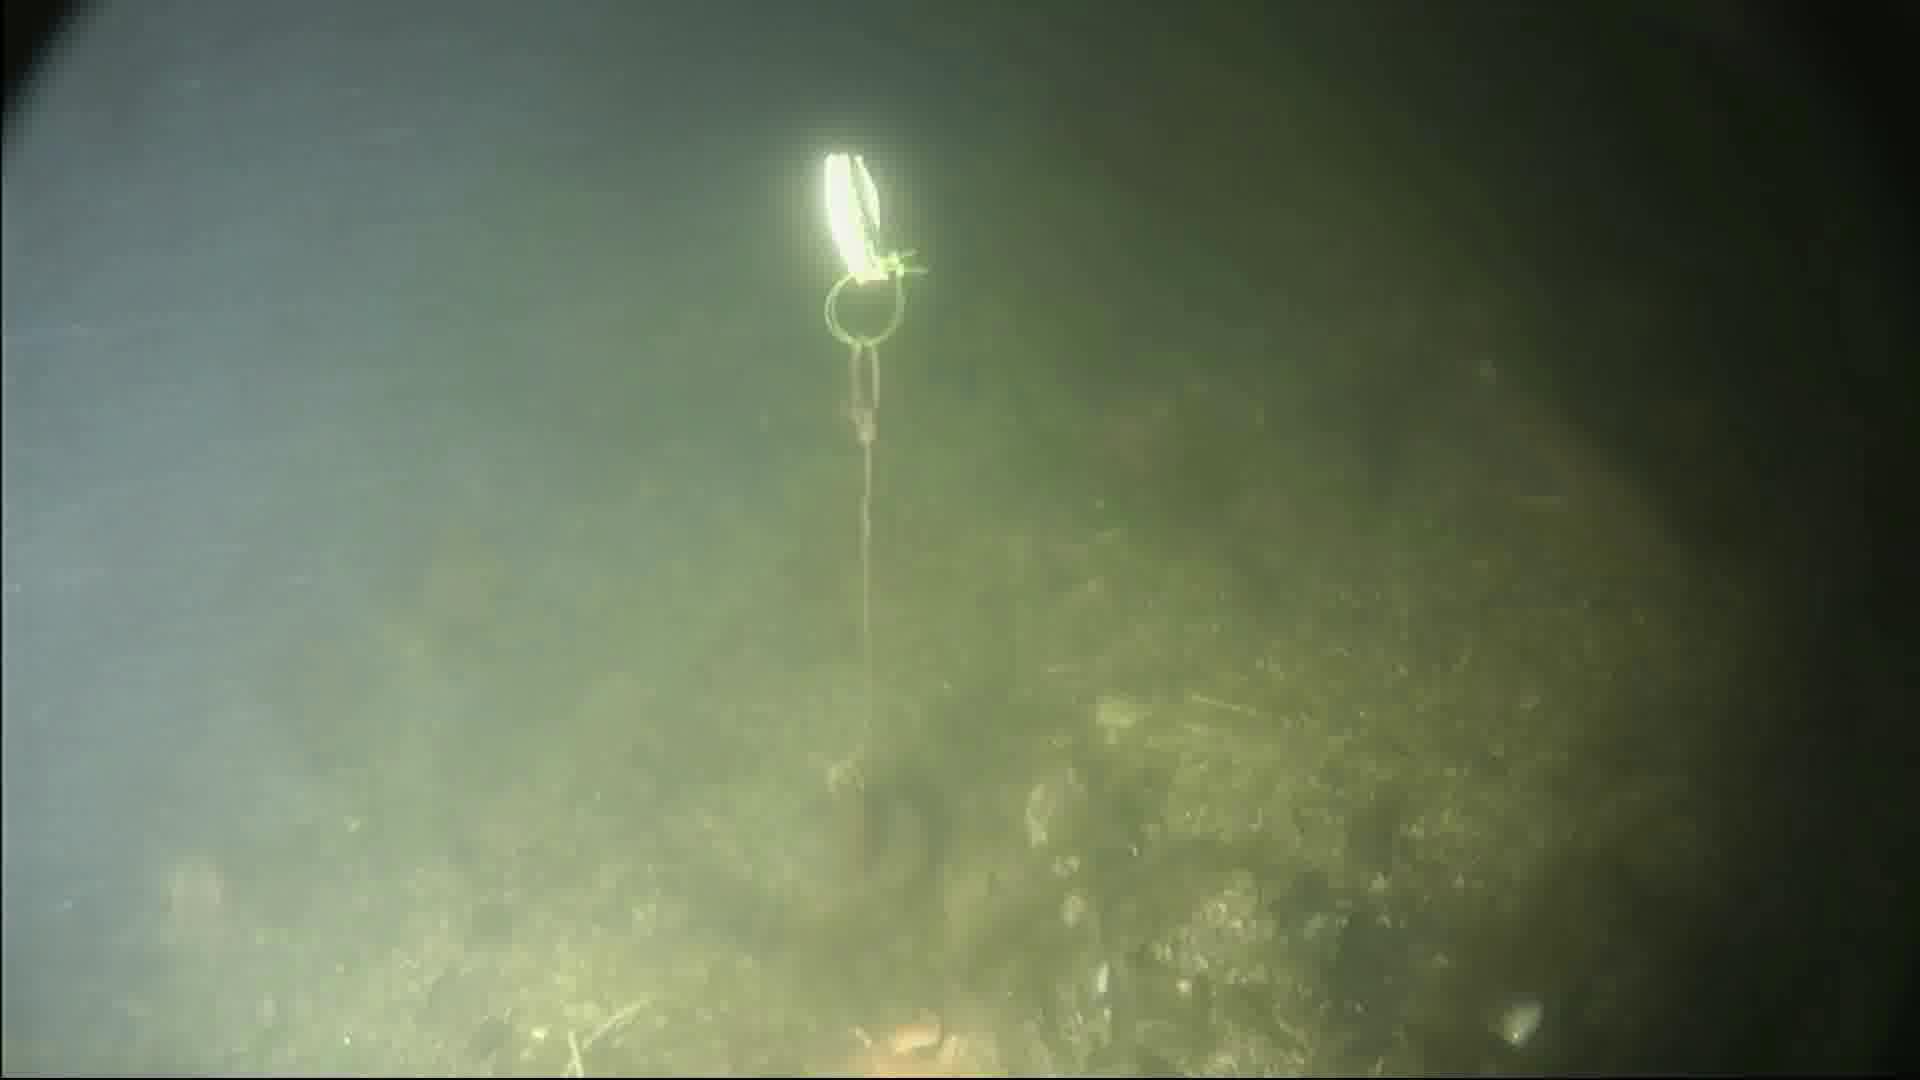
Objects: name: starfish